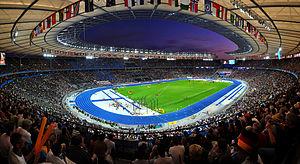
une vue panoramique du stade olympique à Berlin pendant les 12ième IAAF Championnats du monde d’Athlétisme